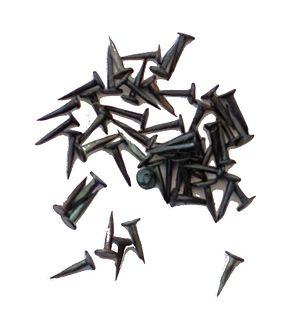
Semences de tapissier garnisseur Photographer Isabelle Grosjean ZA Date 2001-09-01 License GFDL-self Camera Sony PSC-P92 ZA